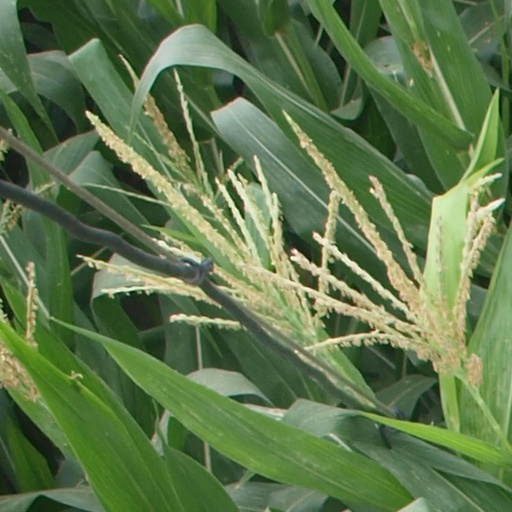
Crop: maize; corn